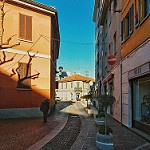
Scene: Outdoor